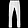
Label: Trouser